Fort Siloso

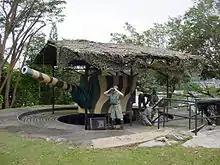
One of Fort Siloso's coastal-artillery guns

The word "Siloso" of the fort's name is derived from a Malayan word meaning "rock". There was a huge rock at the mouth of Singapore's harbour which imposed a hazard to passing shipping. With trade ever flourishing in Singapore since the opening of the Suez Canal in 1869, it became necessary to protect Singapore's port. Based on the report by Major Edward Lake of the British Royal Engineers, a fort was decided to be built on Pulau Blakang Mati (Sentosa) in 1874 to protect Keppel Harbour. As part of the planned fortifications, Mount Siloso's top was blown off to flatten it for the installation of coastal-artillery gun platforms. By the 1880s, several gun batteries were located on Mount Siloso and Mount Serapong (facing north towards mainland Singapore on Sentosa's northern coast) on Pulau Blakang Mati, becoming a stronghold of British naval defences in Singapore. Fort Siloso was built in 1878.